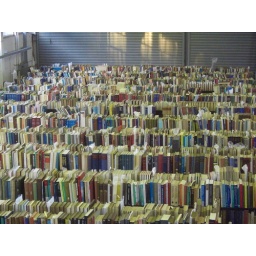
50,000 academic books stored under one roof in this Cambridge book repository.